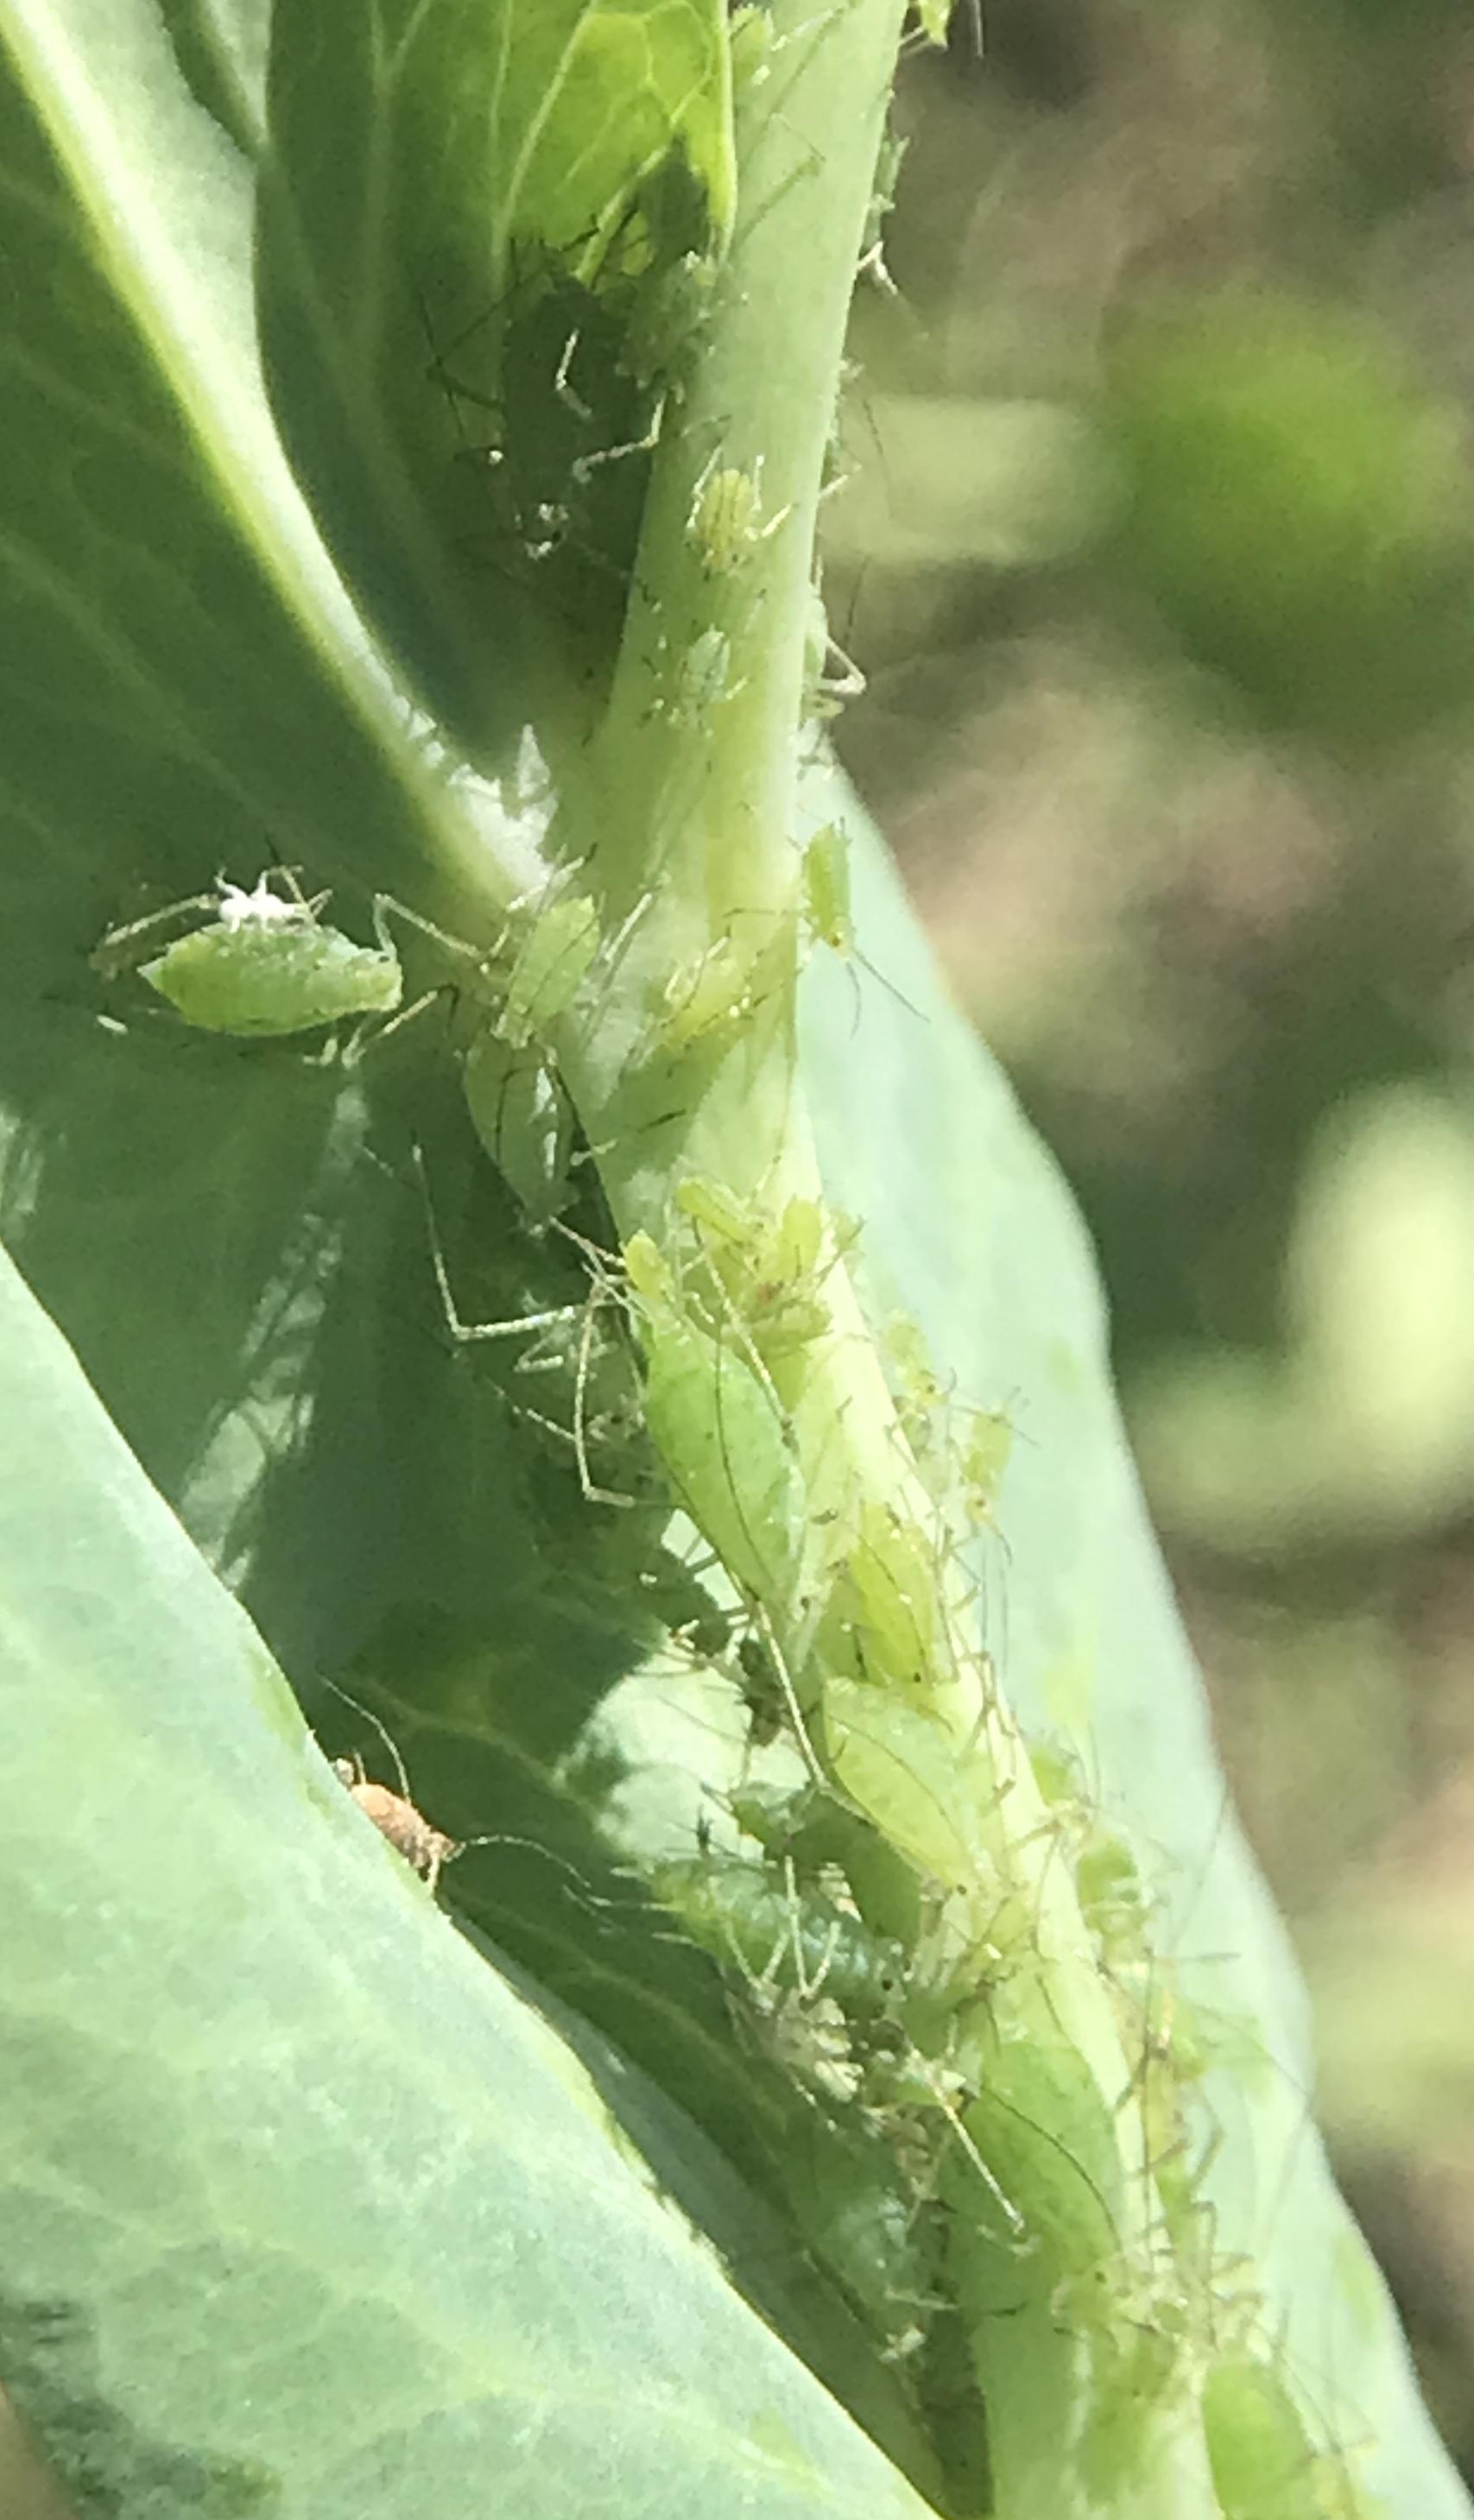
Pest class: pea_aphid